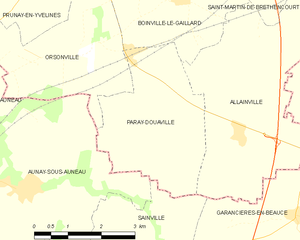
Carte des communes françaises Paray-Douaville